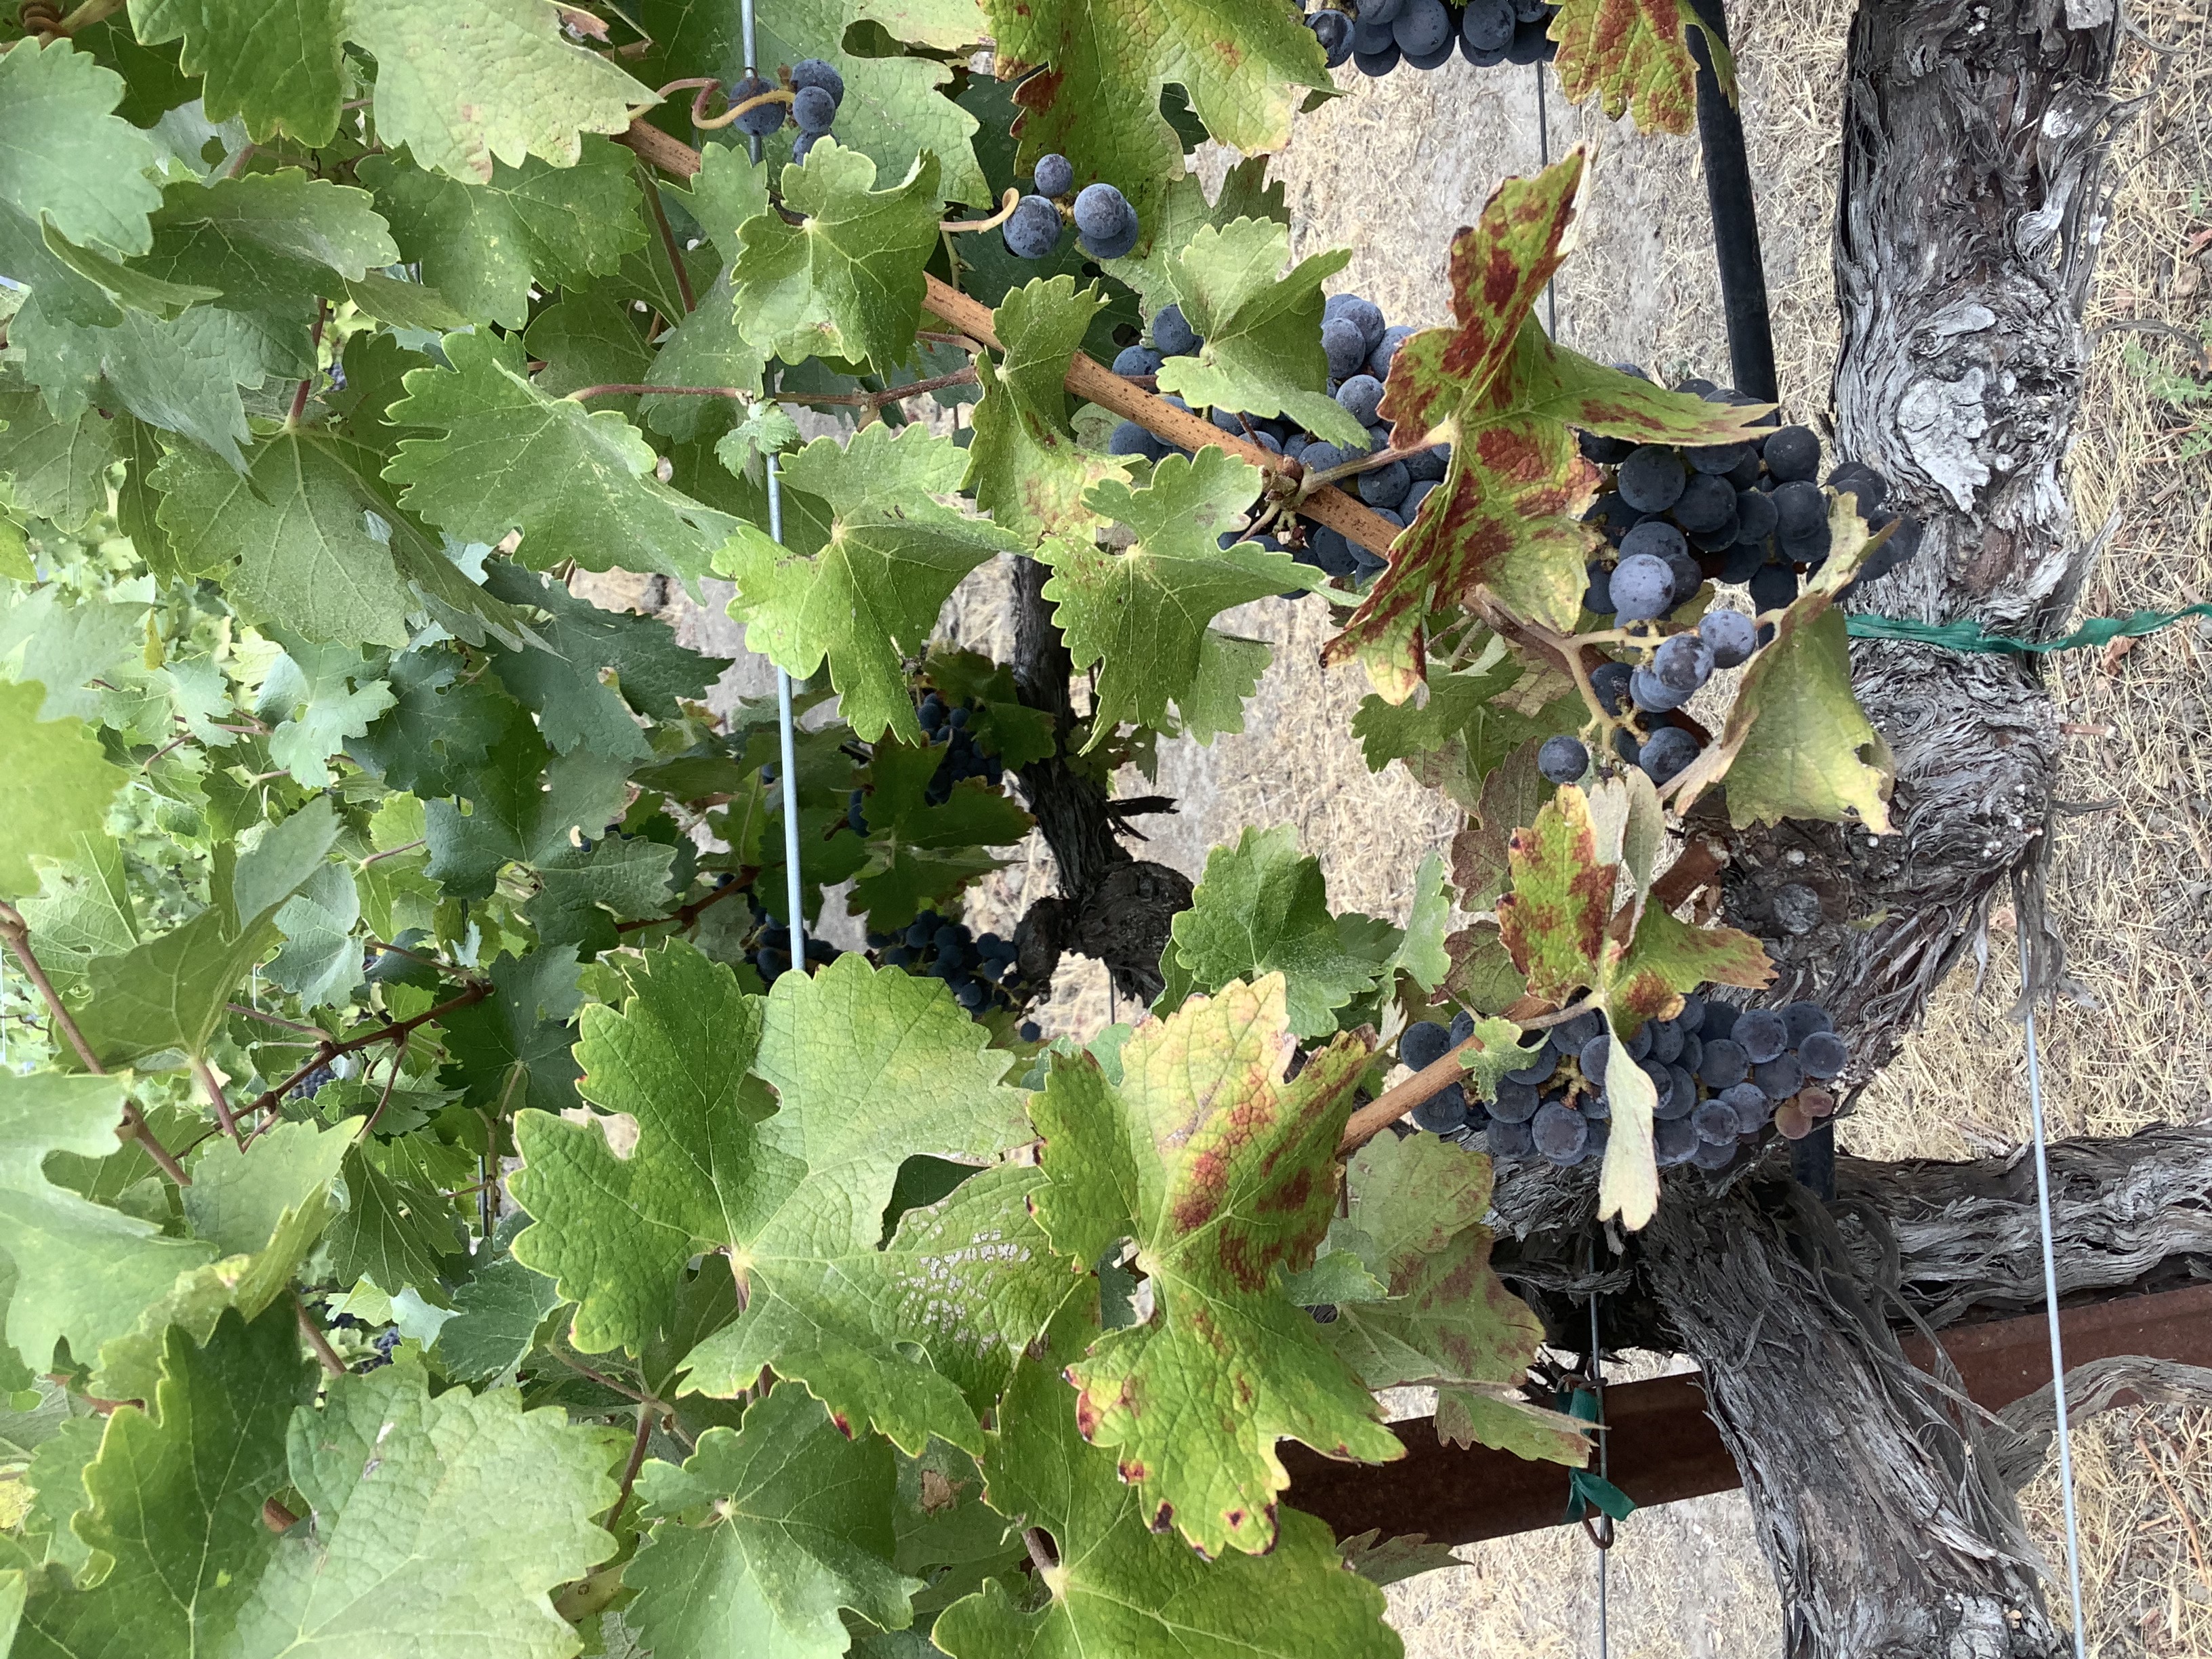
Label: Red Blotch